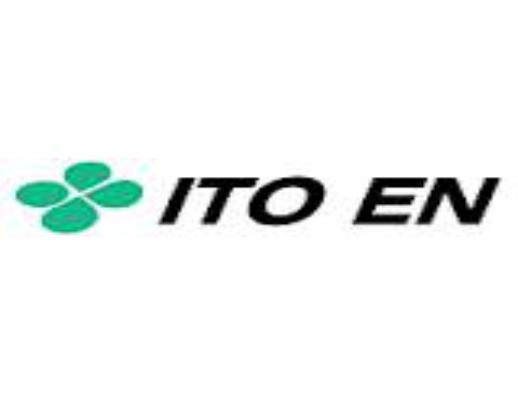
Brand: Ito En
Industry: Food